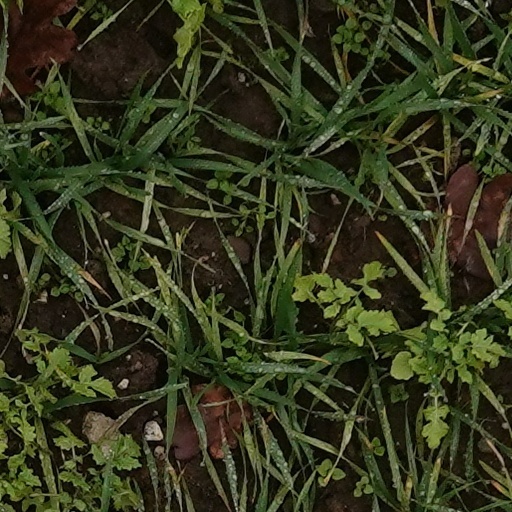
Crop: wheat